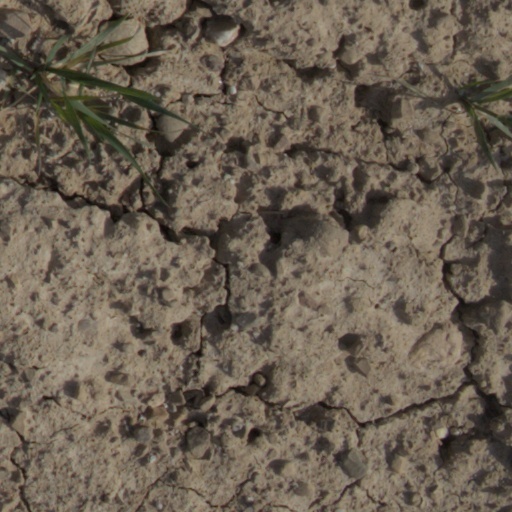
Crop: wheat